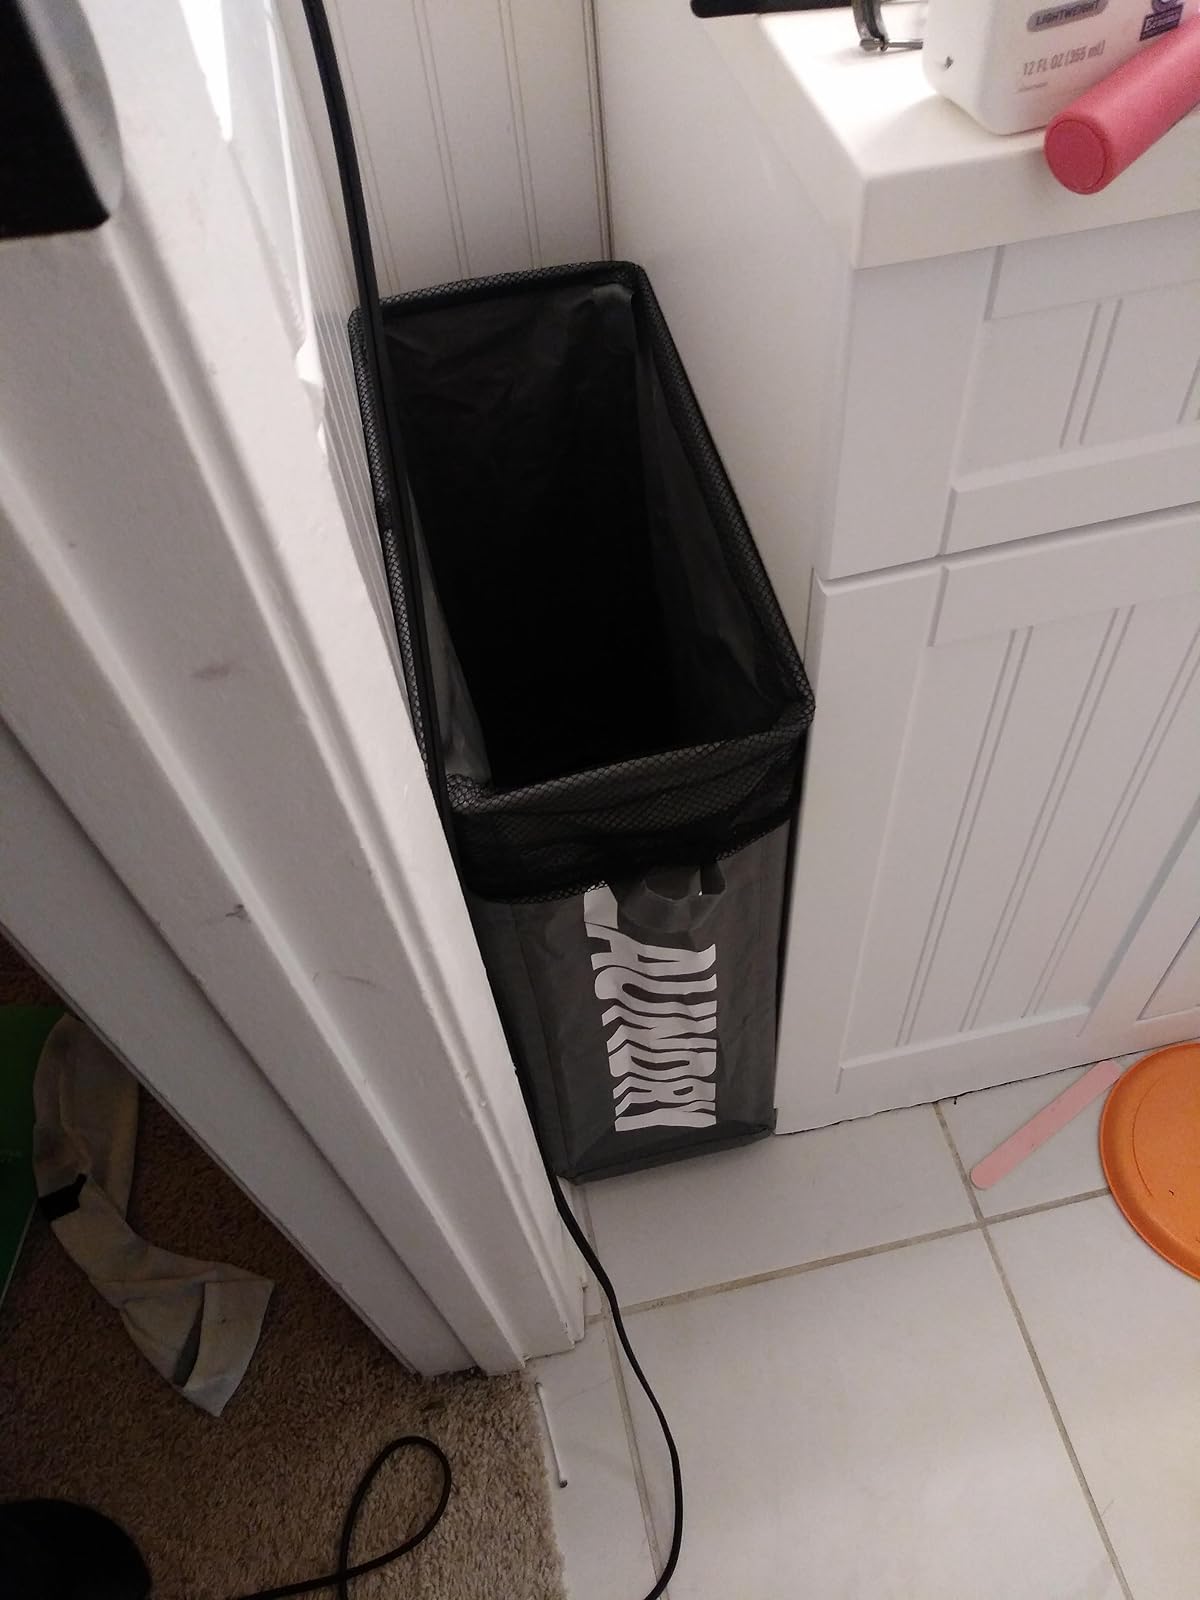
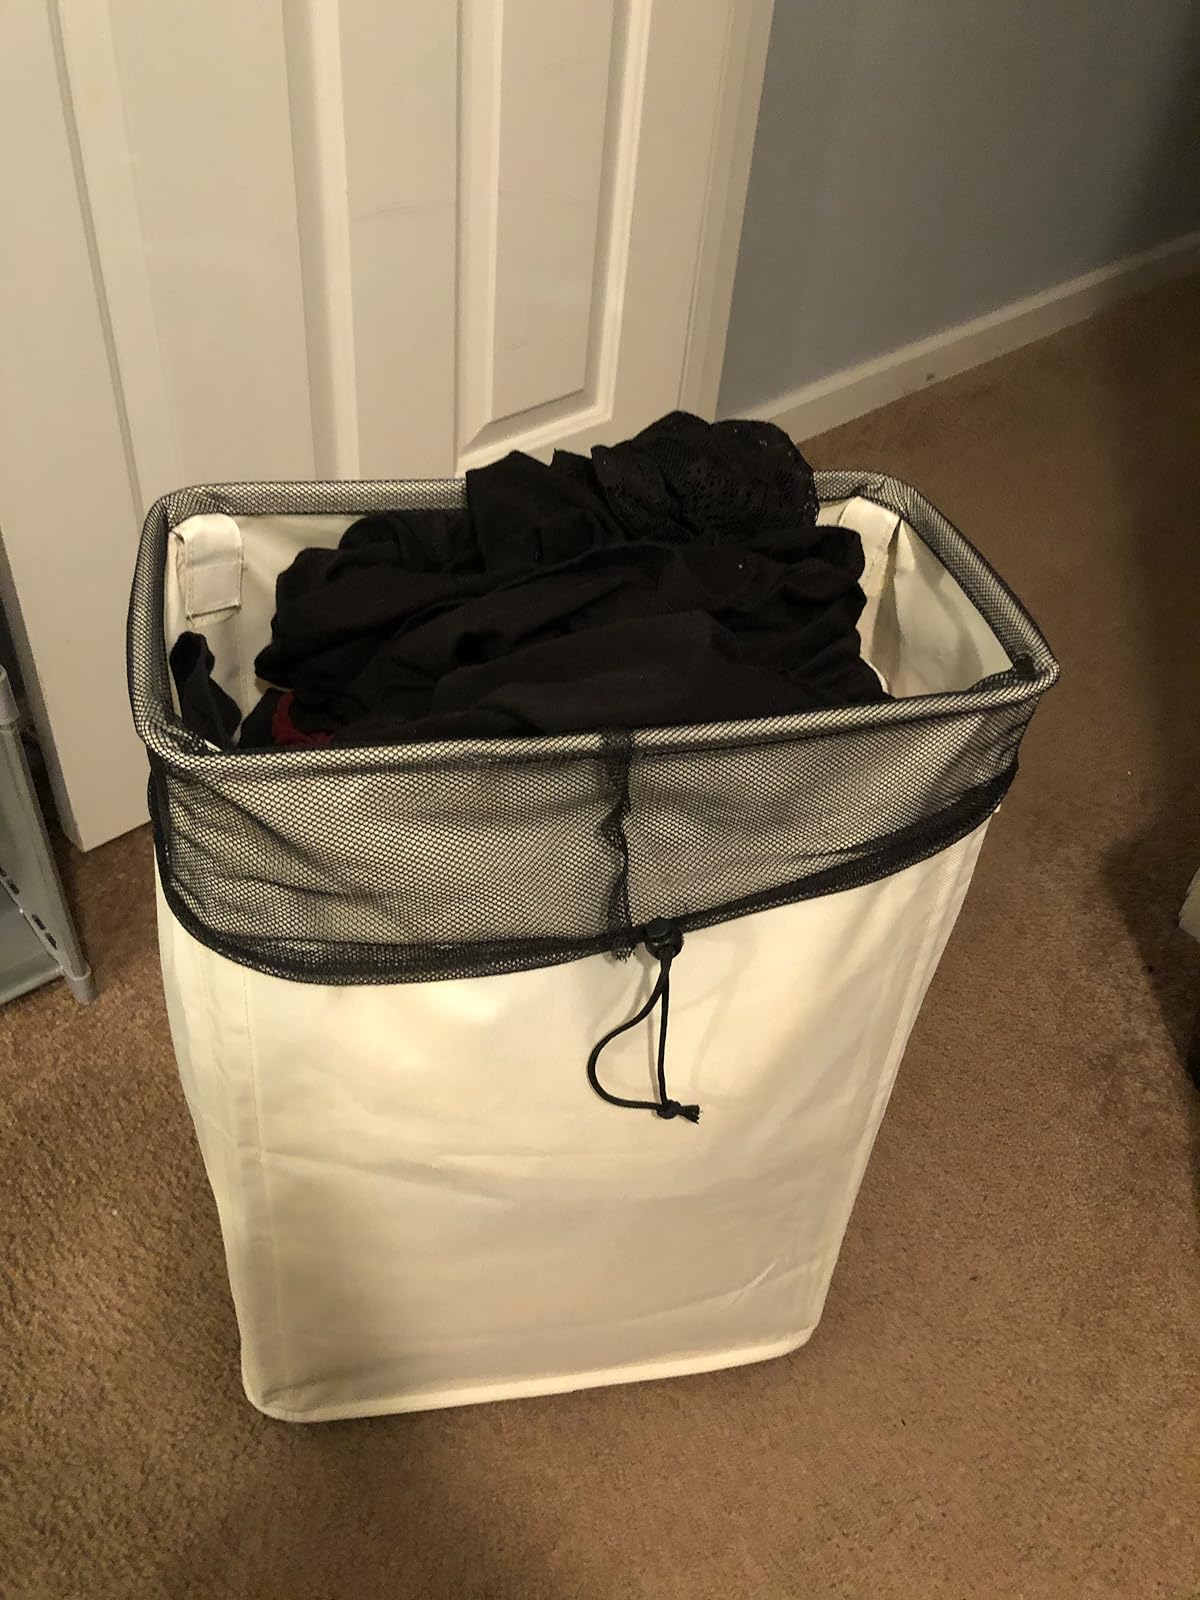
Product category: items_hamper
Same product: no